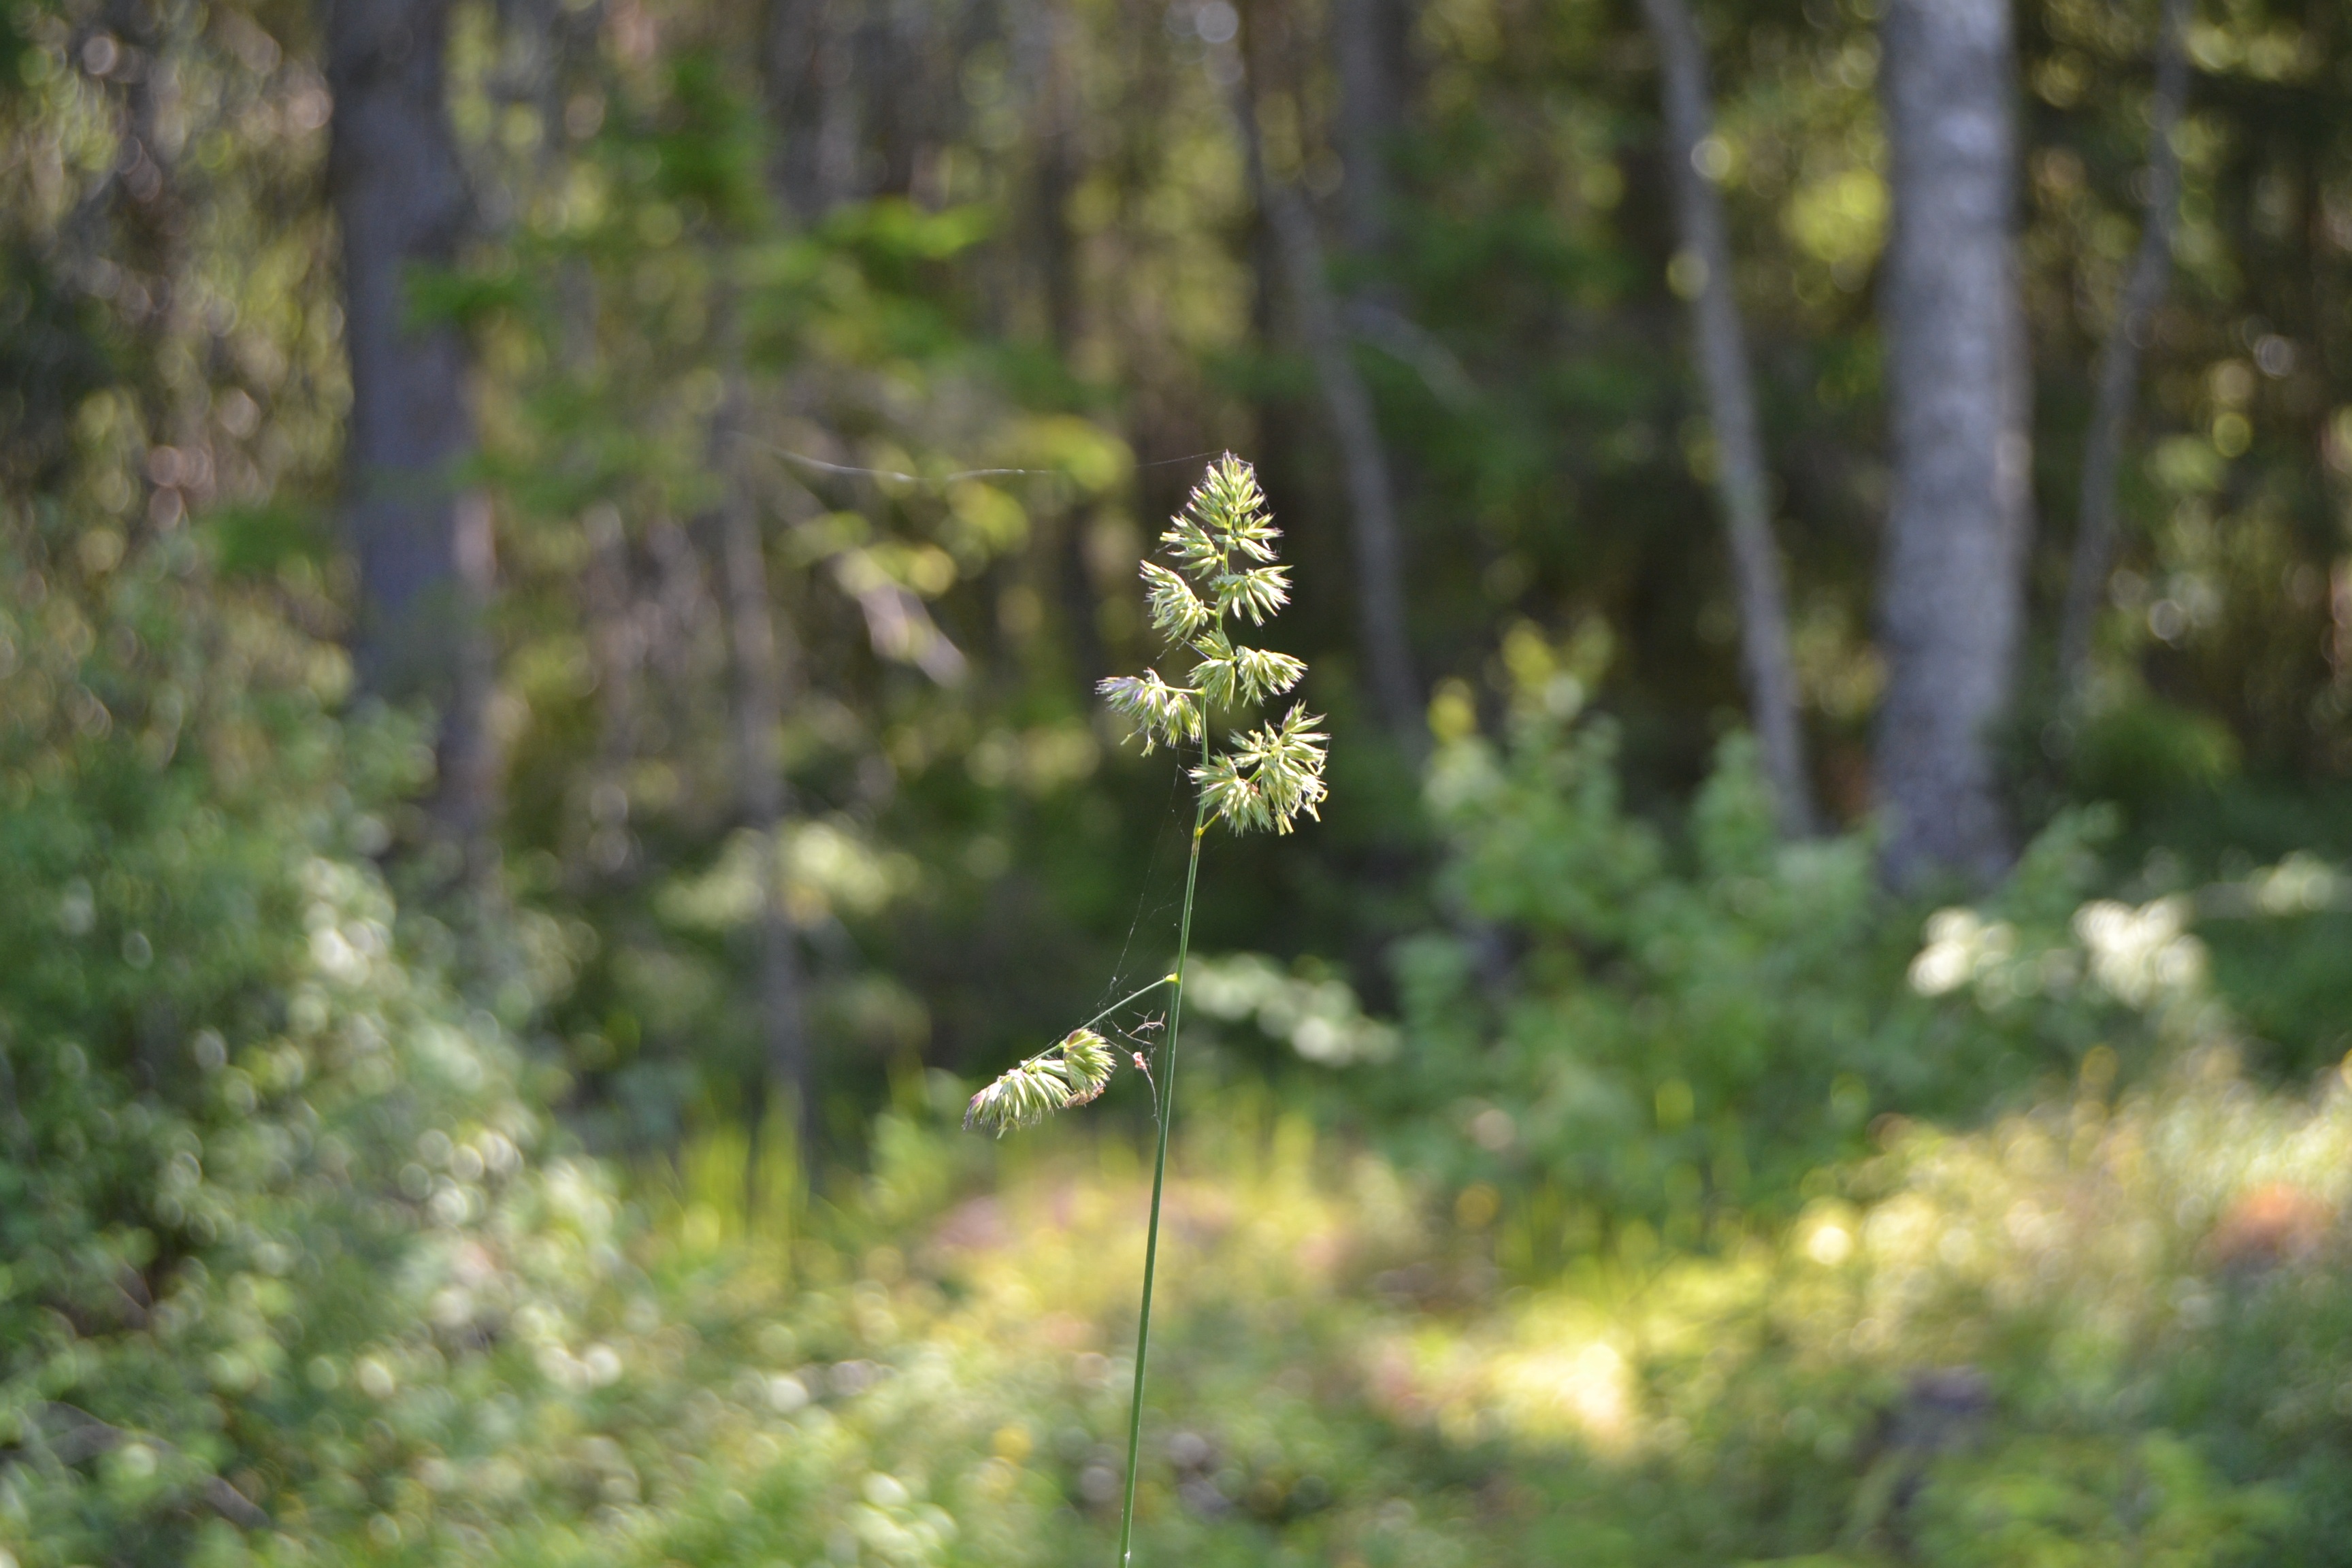
tree, nature, forest, grass, wilderness, plant, meadow, prairie, sunlight, leaf, flower, summer, wildlife, green, autumn, botany, flora, wildflower, sweden, woodland, habitat, ecosystem, natural environment, land plant